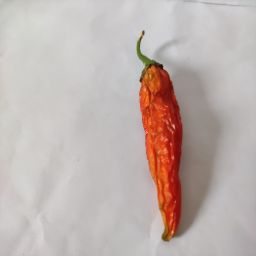
Crop: New Mexico Green Chile
Quality: Dried